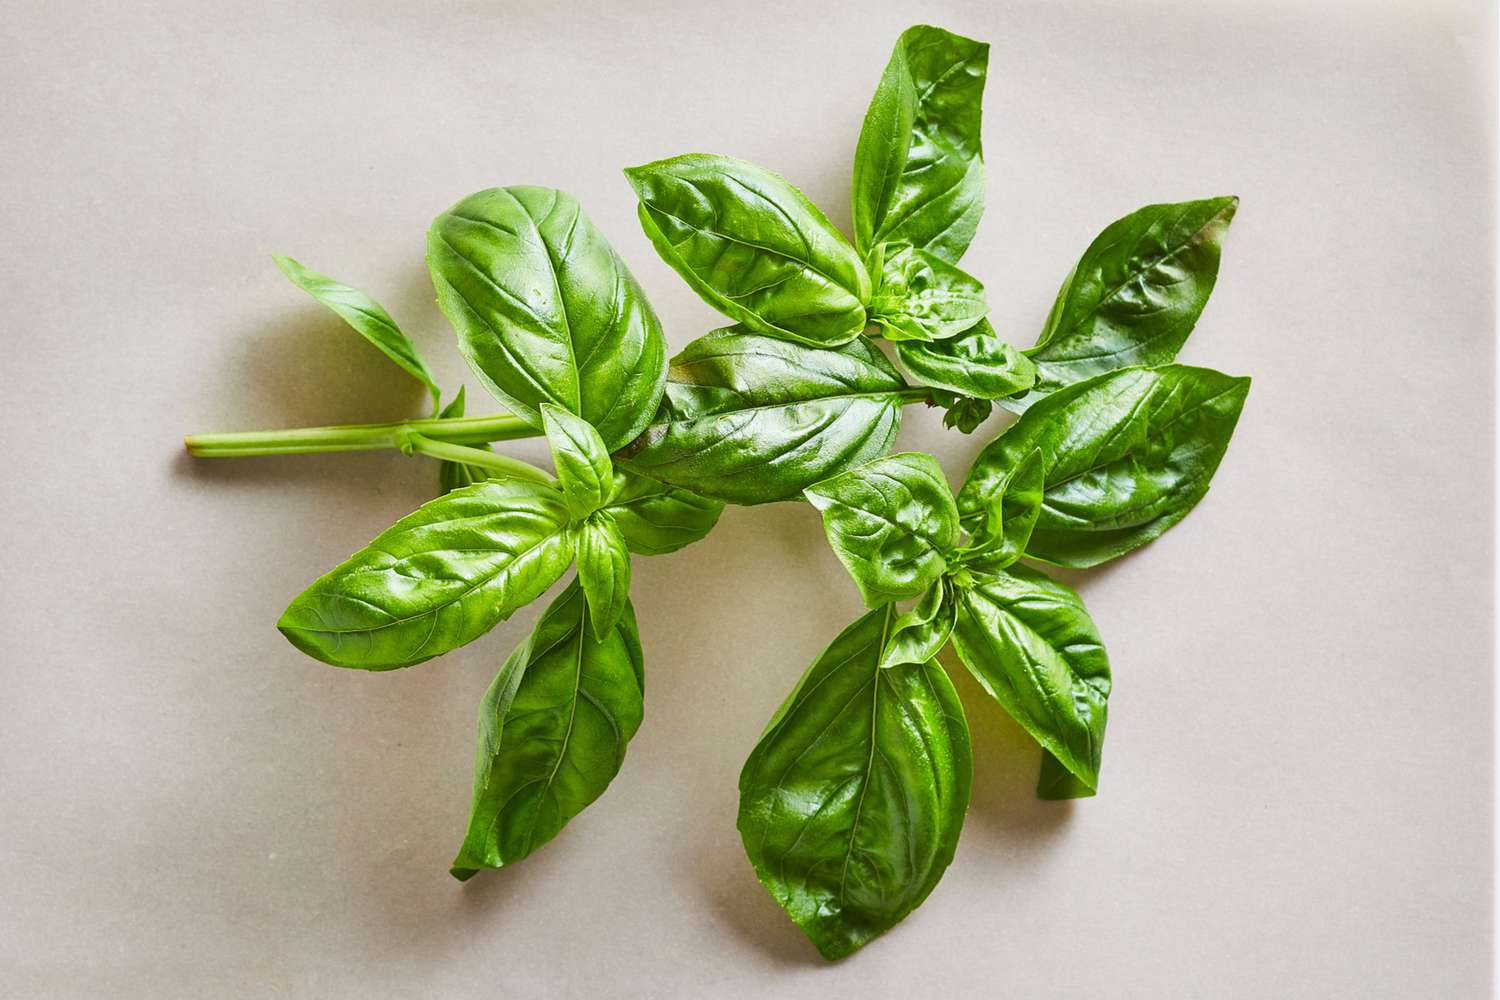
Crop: unknown
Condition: basil